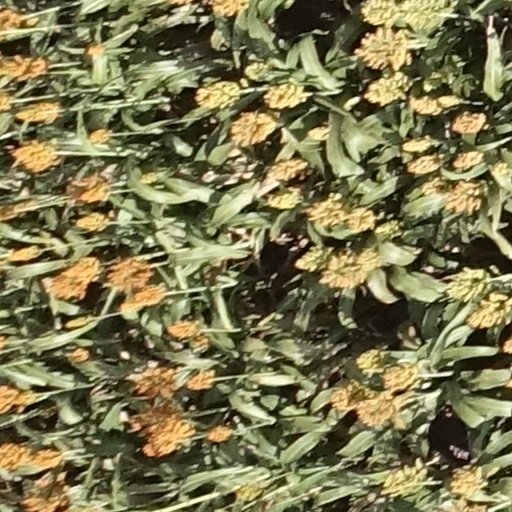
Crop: sorghum